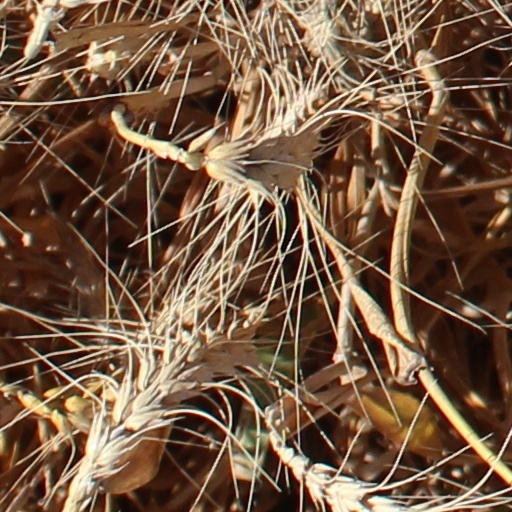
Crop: wheat